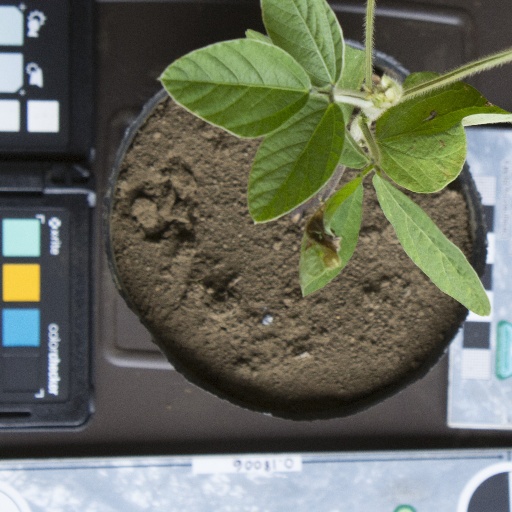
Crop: soybean